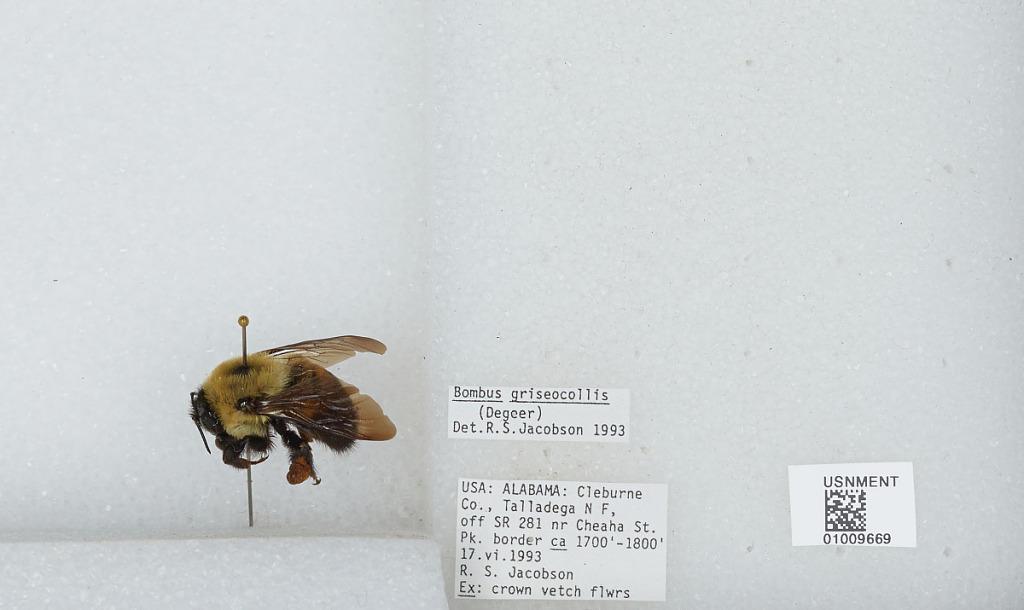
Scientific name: Bombus (Separatobombus) griseocollis (De Geer)
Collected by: R. Jacobson
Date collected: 1993-6-17
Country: United States
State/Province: Alabama
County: Cleburne
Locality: Talladega National Forest, off State Route 281 near Cheaha State Park border
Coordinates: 33.4594, -85.8197
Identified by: Jacobson, R. S.